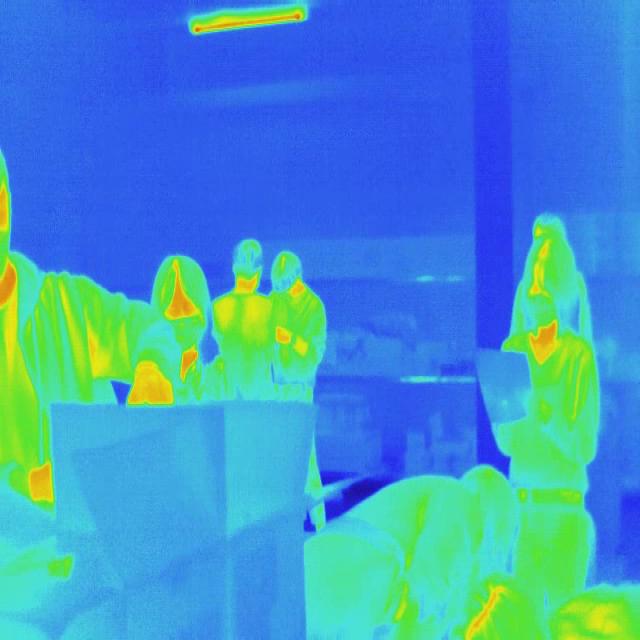
Detected objects:
label: person
label: person
label: person
label: person
label: person
label: person